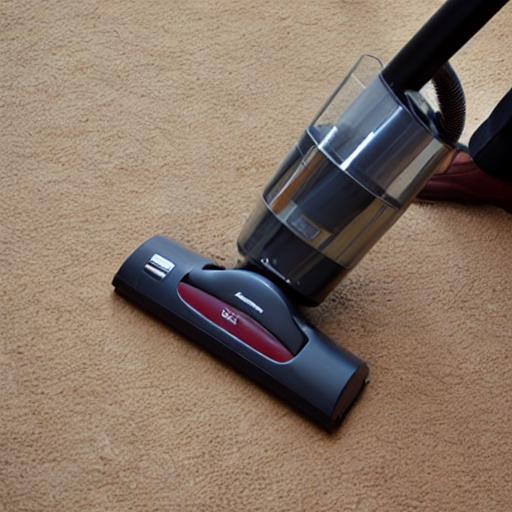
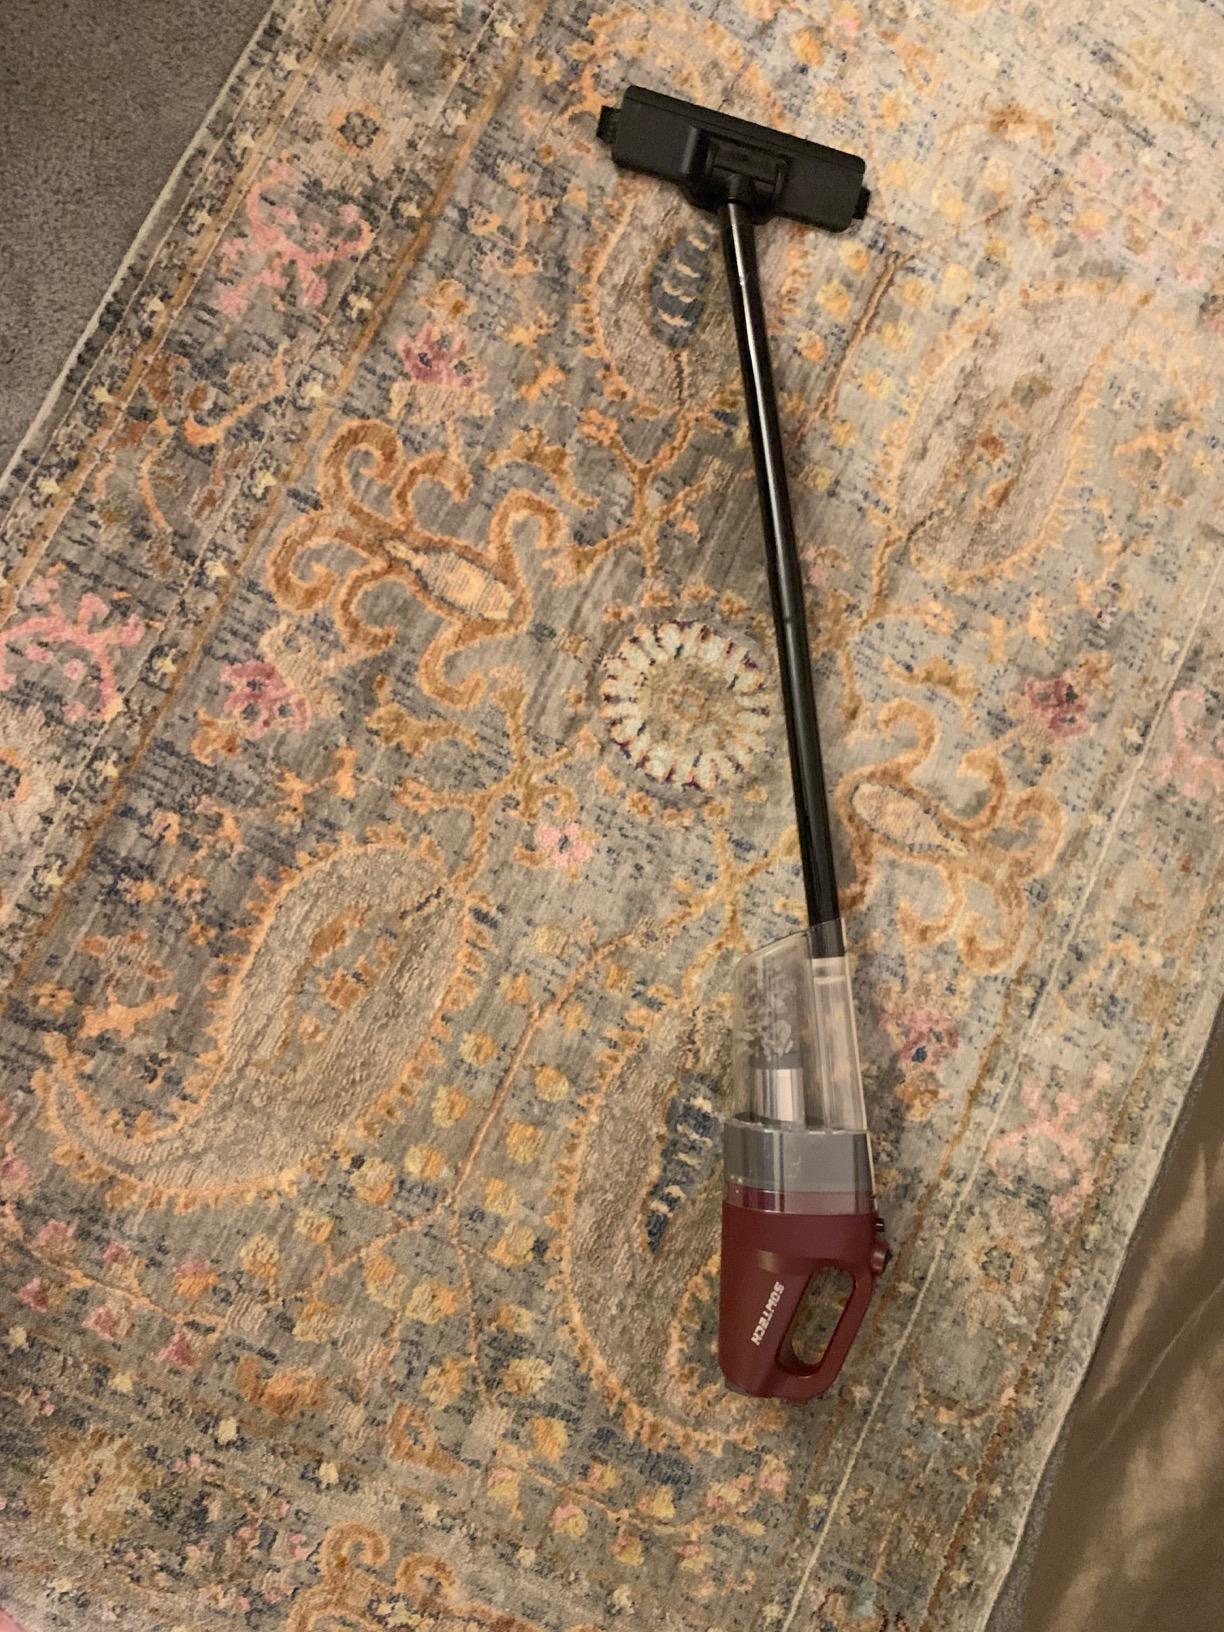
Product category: items_vacuum
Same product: no